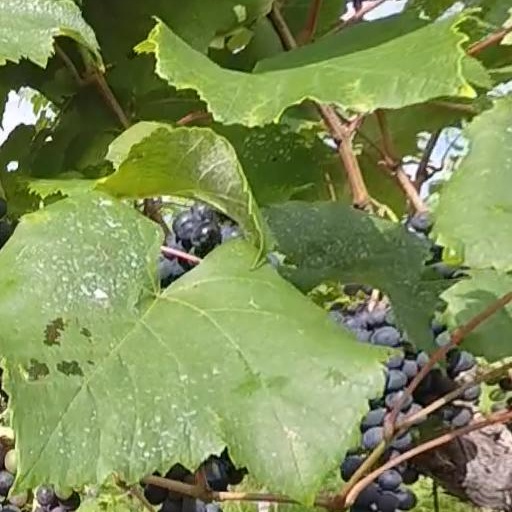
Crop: grape